Ferjani Bel Haj Ammar

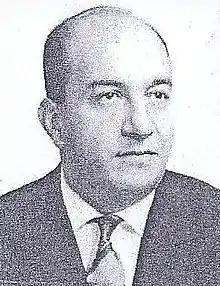
Ferjani Bel Haj Ammar in 1956.

Ferjani Bel Haj Ammar (5 January 1916 – 2000) was a Tunisian trade unionist and politician. He was the Minister of the Economy before becoming President of the Tunisian Confederation of Industry, Trade and Handicrafts for 28 years between 1960 and 1988. He died in 2000, aged 83 or 84.